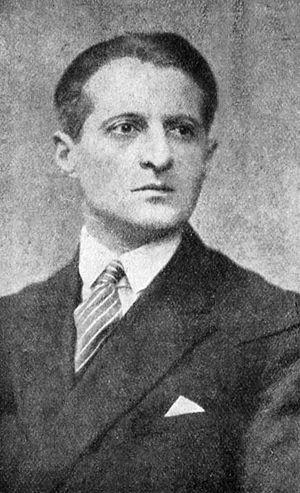
La littérature polonaise regroupe toutes les littératures en langue polonaise, ainsi que d'autres langues employées en Pologne à travers son histoire, tel que le yiddish.